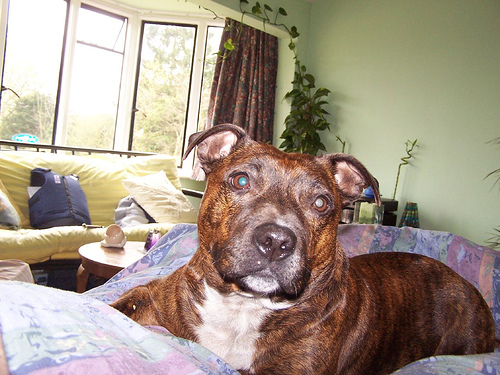
Breed: staffordshire bull terrier